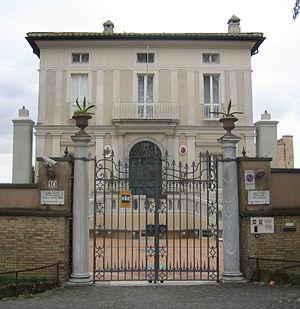
Ceci est une liste des représentations diplomatiques de la Finlande. Le ministère finlandais des affaires étrangères a été créé peu après son indépendance en 1917. Pour encourager sa reconnaissance internationale et promouvoir ses intérêts frontaliers, commerciaux et maritimes, la Finlande possédait douze missions à l'étranger à la fin de 1918. Au moment où la Seconde Guerre mondiale explosa, elle gérait 20 ambassades et six consulats.